Devos the Devastator

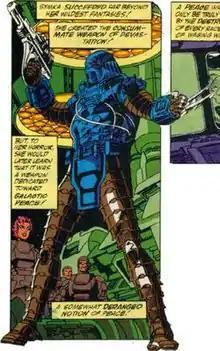

Devos the Devastator is a supervillain appearing in American comic books published by Marvel Comics. He is a foe of the Fantastic Four. His first appearance was in "Fantastic Four" #359 (December, 1991); he was created by Tom DeFalco, Paul Ryan and Danny Bulanadi.